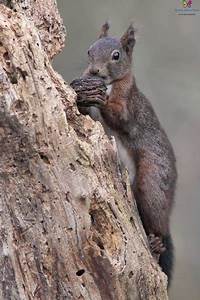
Label: squirrel